Technology tree

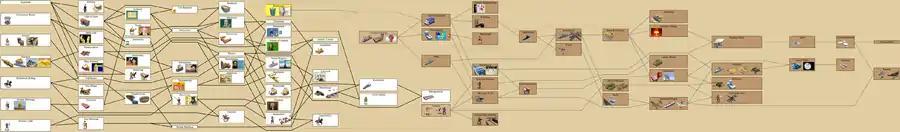
86 technologies on a tech tree in "Freeciv"

The structures of tech trees vary quite widely. In the simplest cases (e.g. "Master of Orion") there are several completely separate research areas and one could research all the way up to the highest level in one area without researching other areas (although this would often be far from ideal). In more complex cases (e.g. "Civilization") every technology above the starting level has more than one prerequisite and one has to research most of the lower-level technologies in order to research any of the top-level technologies. And there are many possibilities between these two variants, for example in "Space Empires" researching to a specified level in one field may enable the player both to research to a higher level in that field "and" to start research in a new field which was previously not available.